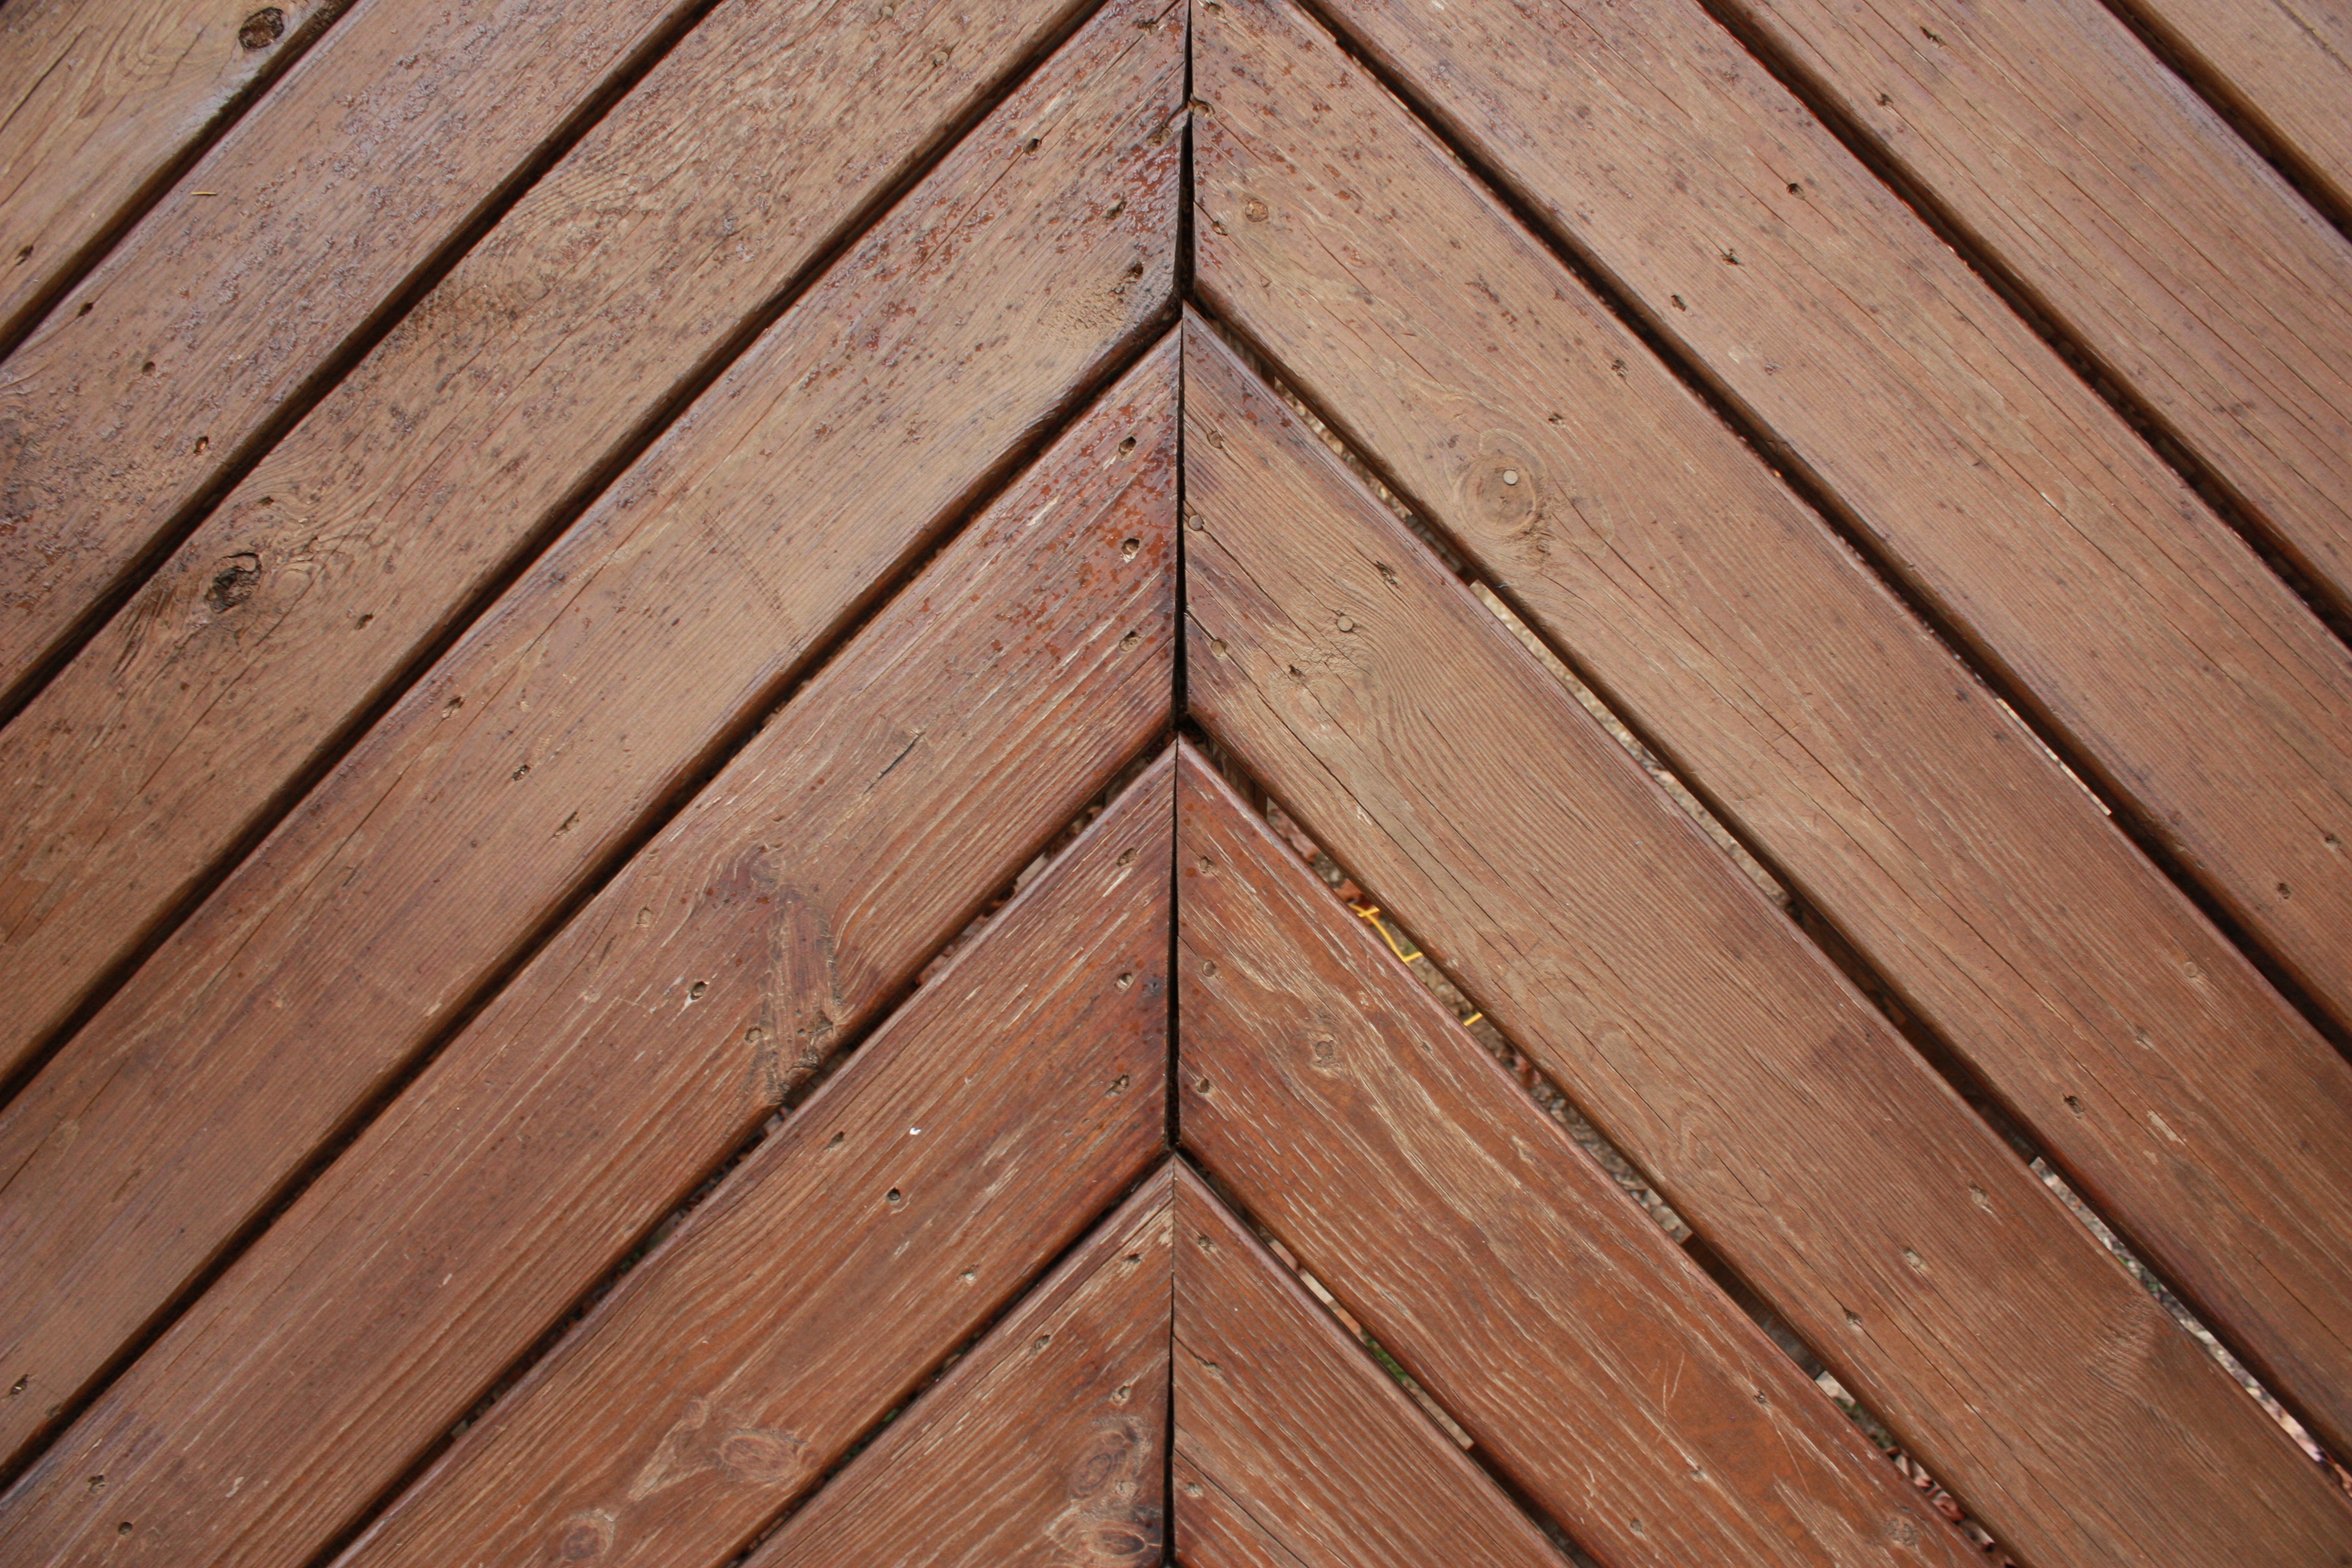
wood, plank, floor, roof, beam, ceiling, lumber, hardwood, flooring, plywood, wood flooring, outdoor structure, laminate flooring, wood stain